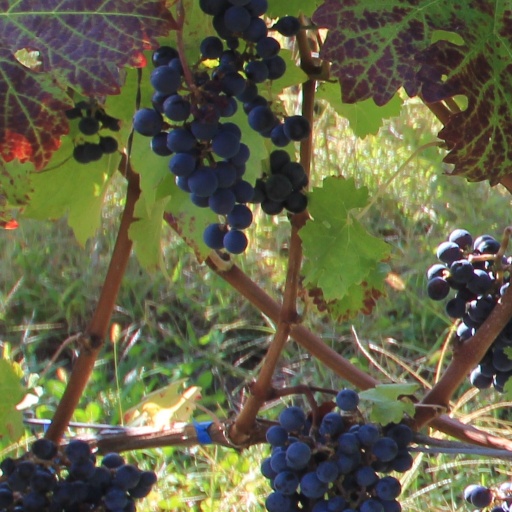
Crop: grape